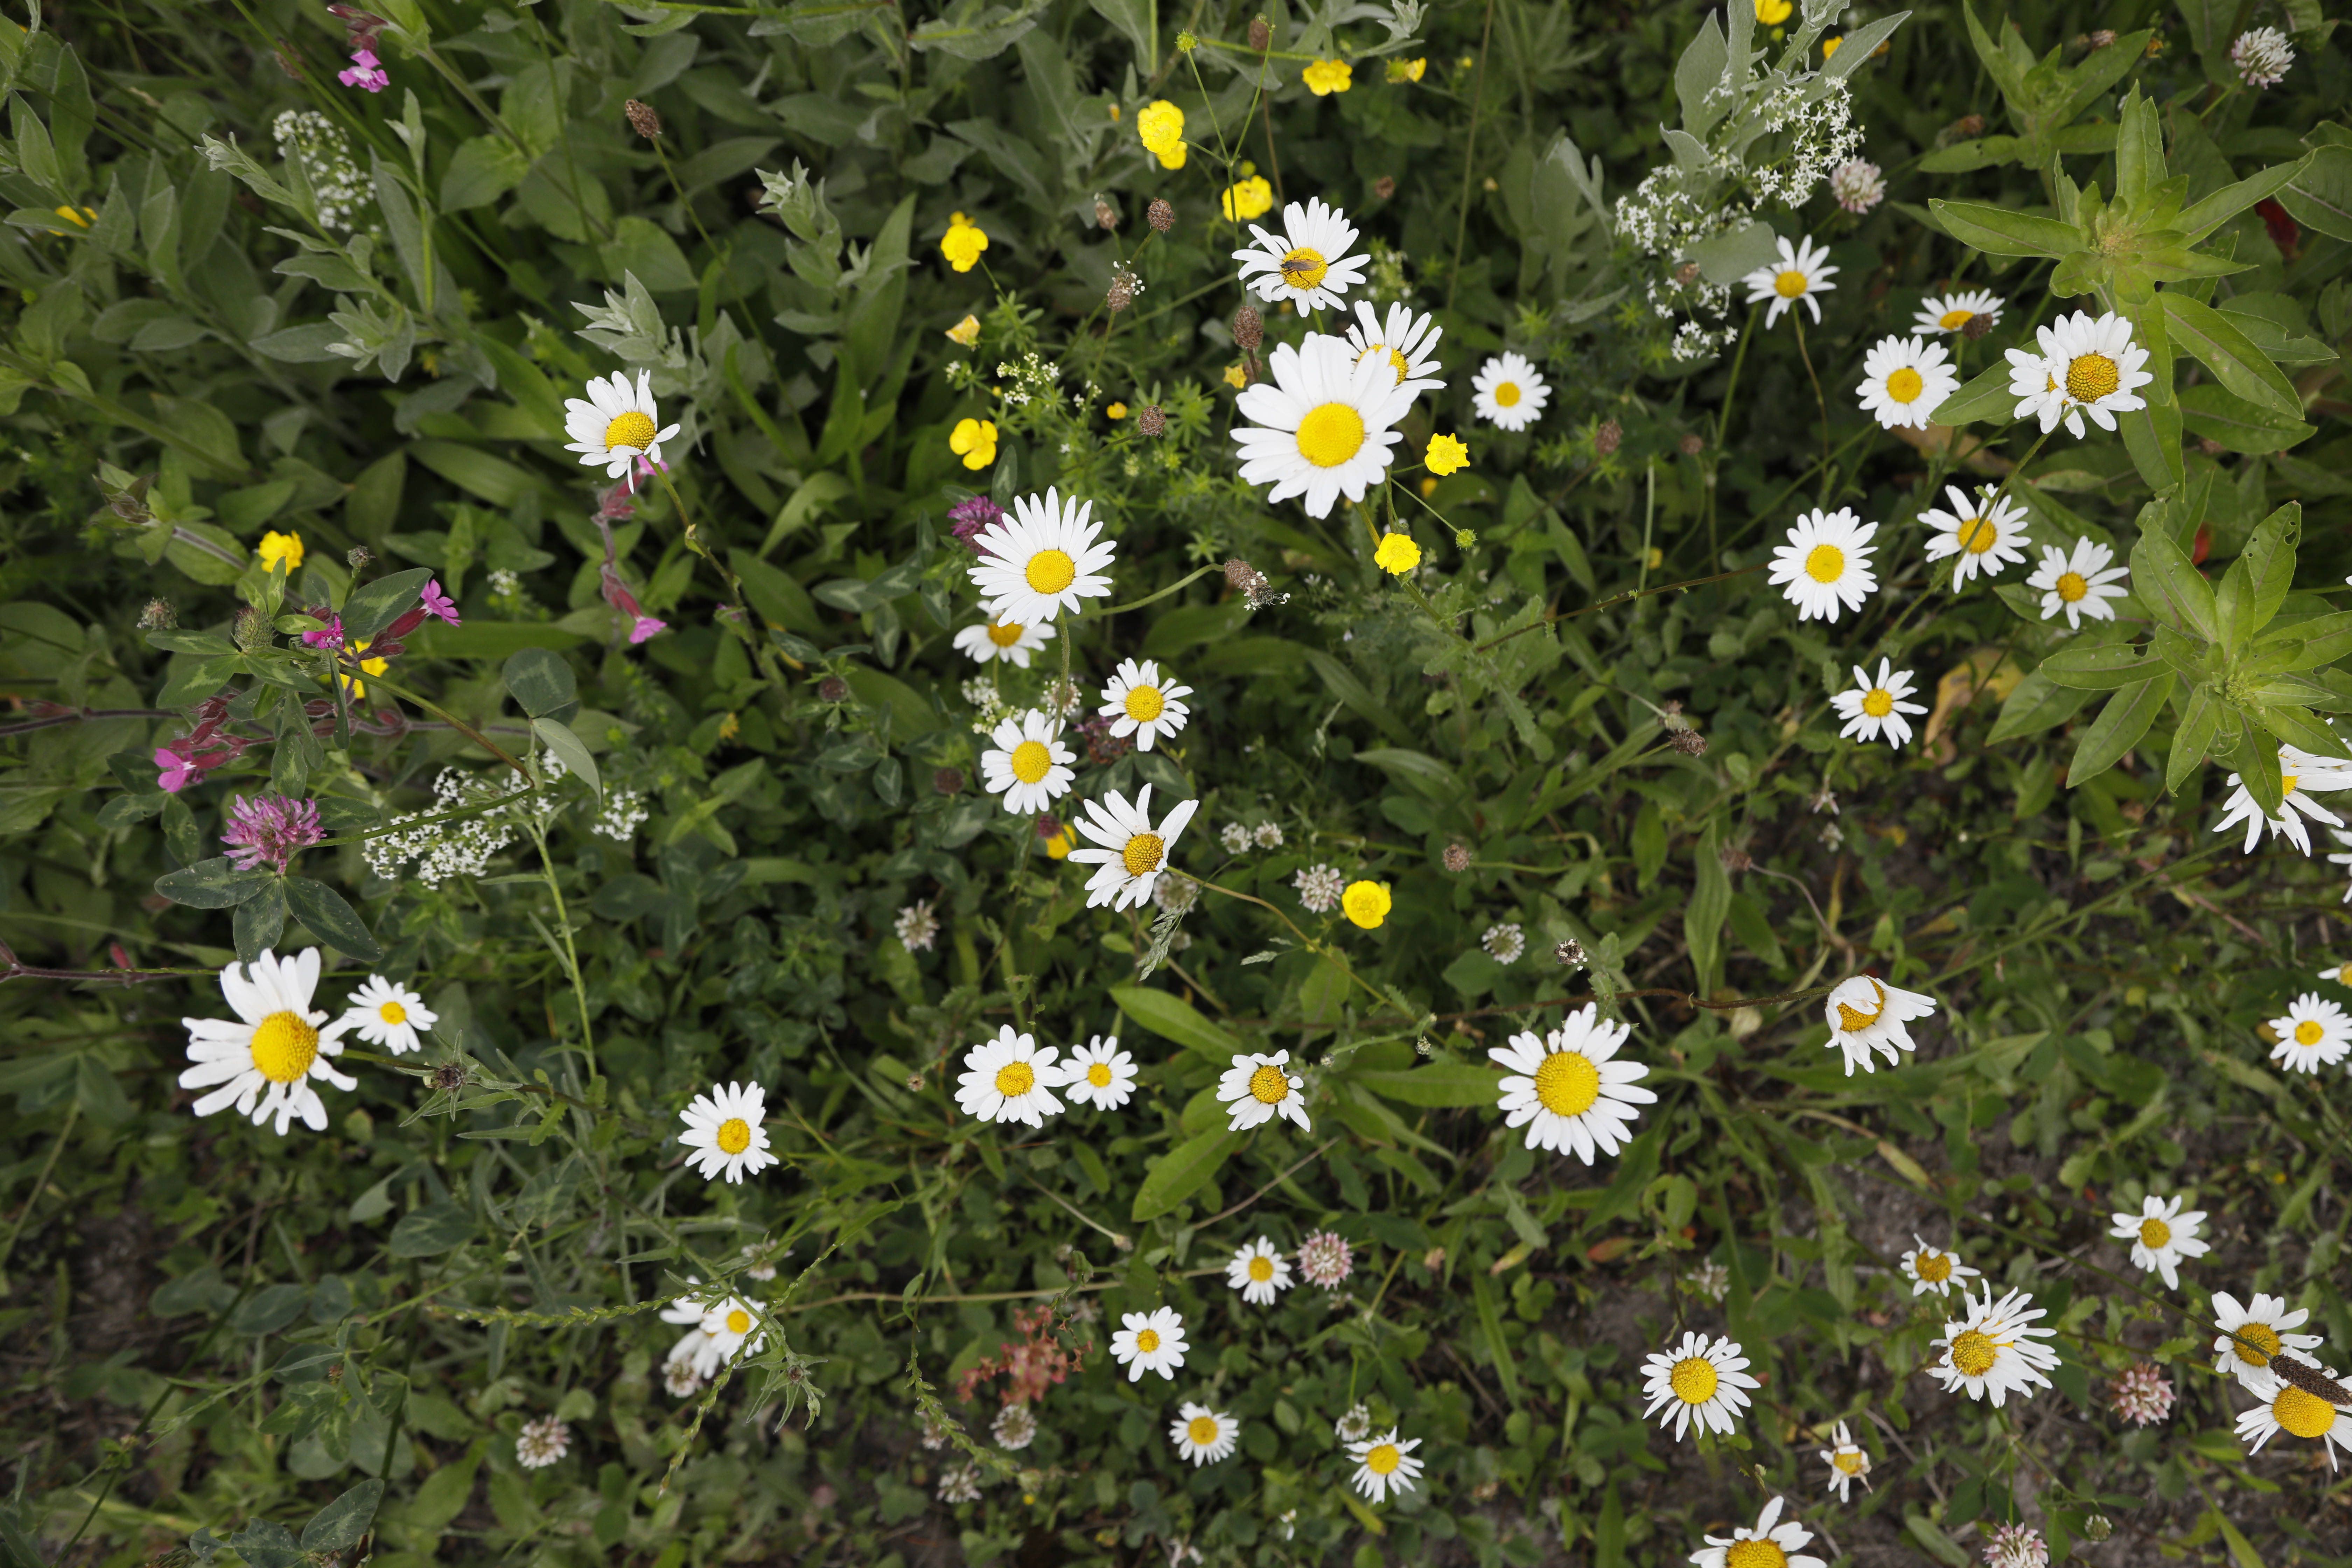
Plant species: Silene dioica, Trifolium pratense, Buttercup * (aggregate), Plantago lanceolata, Trifolium repens, Leucanthemum vulgare